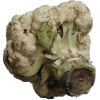
Label: cauliflower